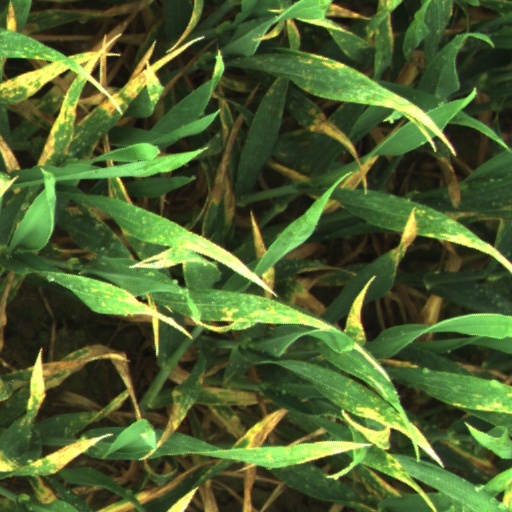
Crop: wheat